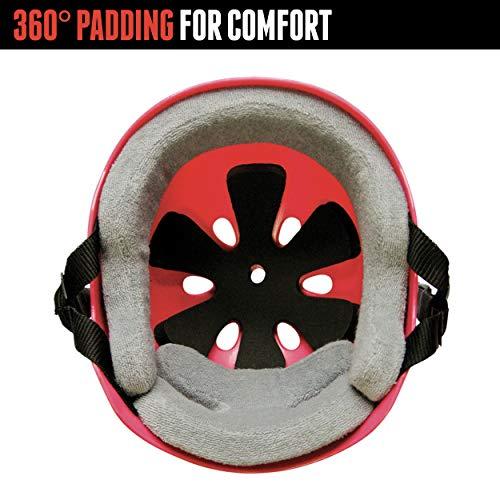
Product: Triple Eight Sweatsaver Liner Skateboarding Helmet, Royal Blue Rubber, Small
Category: Sports & Outdoors | Outdoor Recreation | Skates, Skateboards & Scooters | Skateboarding | Protective Gear
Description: Classic skate helmet for kids, youth, and adults, with ABS outer shell and stink-free, moisture-wicking Sweatsaver liner.
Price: $41.92
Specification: Product Dimensions:         12 x 8 x 8 inches ; 14.4 ounces    |Shipping Weight: 1 pounds (View shipping rates and policies)|Domestic Shipping: Item can be shipped within U.S.|International Shipping: This item can be shipped to select countries outside of the U.S.  Learn More|ASIN: B0039TJYSS|Item model number: 1245|    #348    in Skate & Skateboarding Protective Gear    |    #89    in Skateboarding Helmets